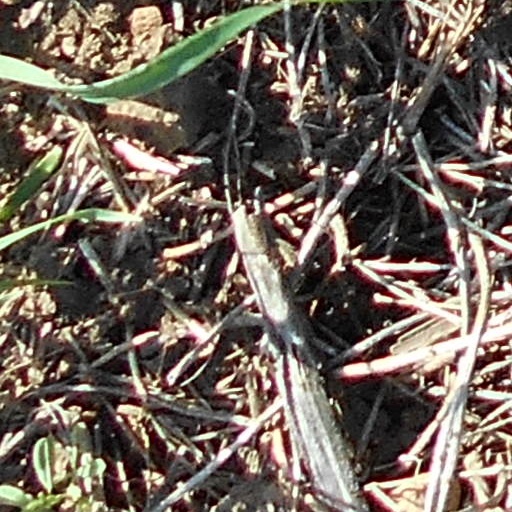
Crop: wheat